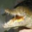
Label: crocodile